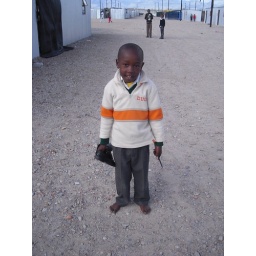
Boy in Tintown or Bliekkesdorp, the new home of those evicted ahead of the FIFA world cup